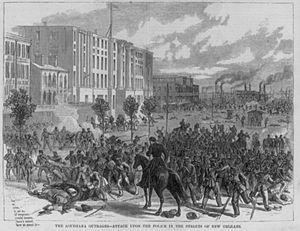
Le New Orleans Police Department est la police de la ville de La Nouvelle-Orléans, dotée d'environ 1 400 hommes dirigés par le superintendant Shaun D. Ferguson. Instituée quelques mois avant la vente de la Louisiane par la France en 1803, la police de La Nouvelle-Orléans a une longue histoire d'accusations de racisme et de corruption. Dans les années 1930, alors que le populiste Huey Long dirigeait la Louisiane, elle fut confrontée à une présence inquiétante de la mafia, qui organisa plusieurs attentats.
Cette page concerne des événements d'actualité qui se sont produits durant l'année 1874 du calendrier grégorien aux États-Unis.